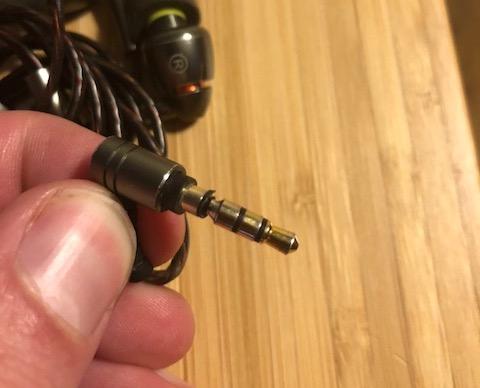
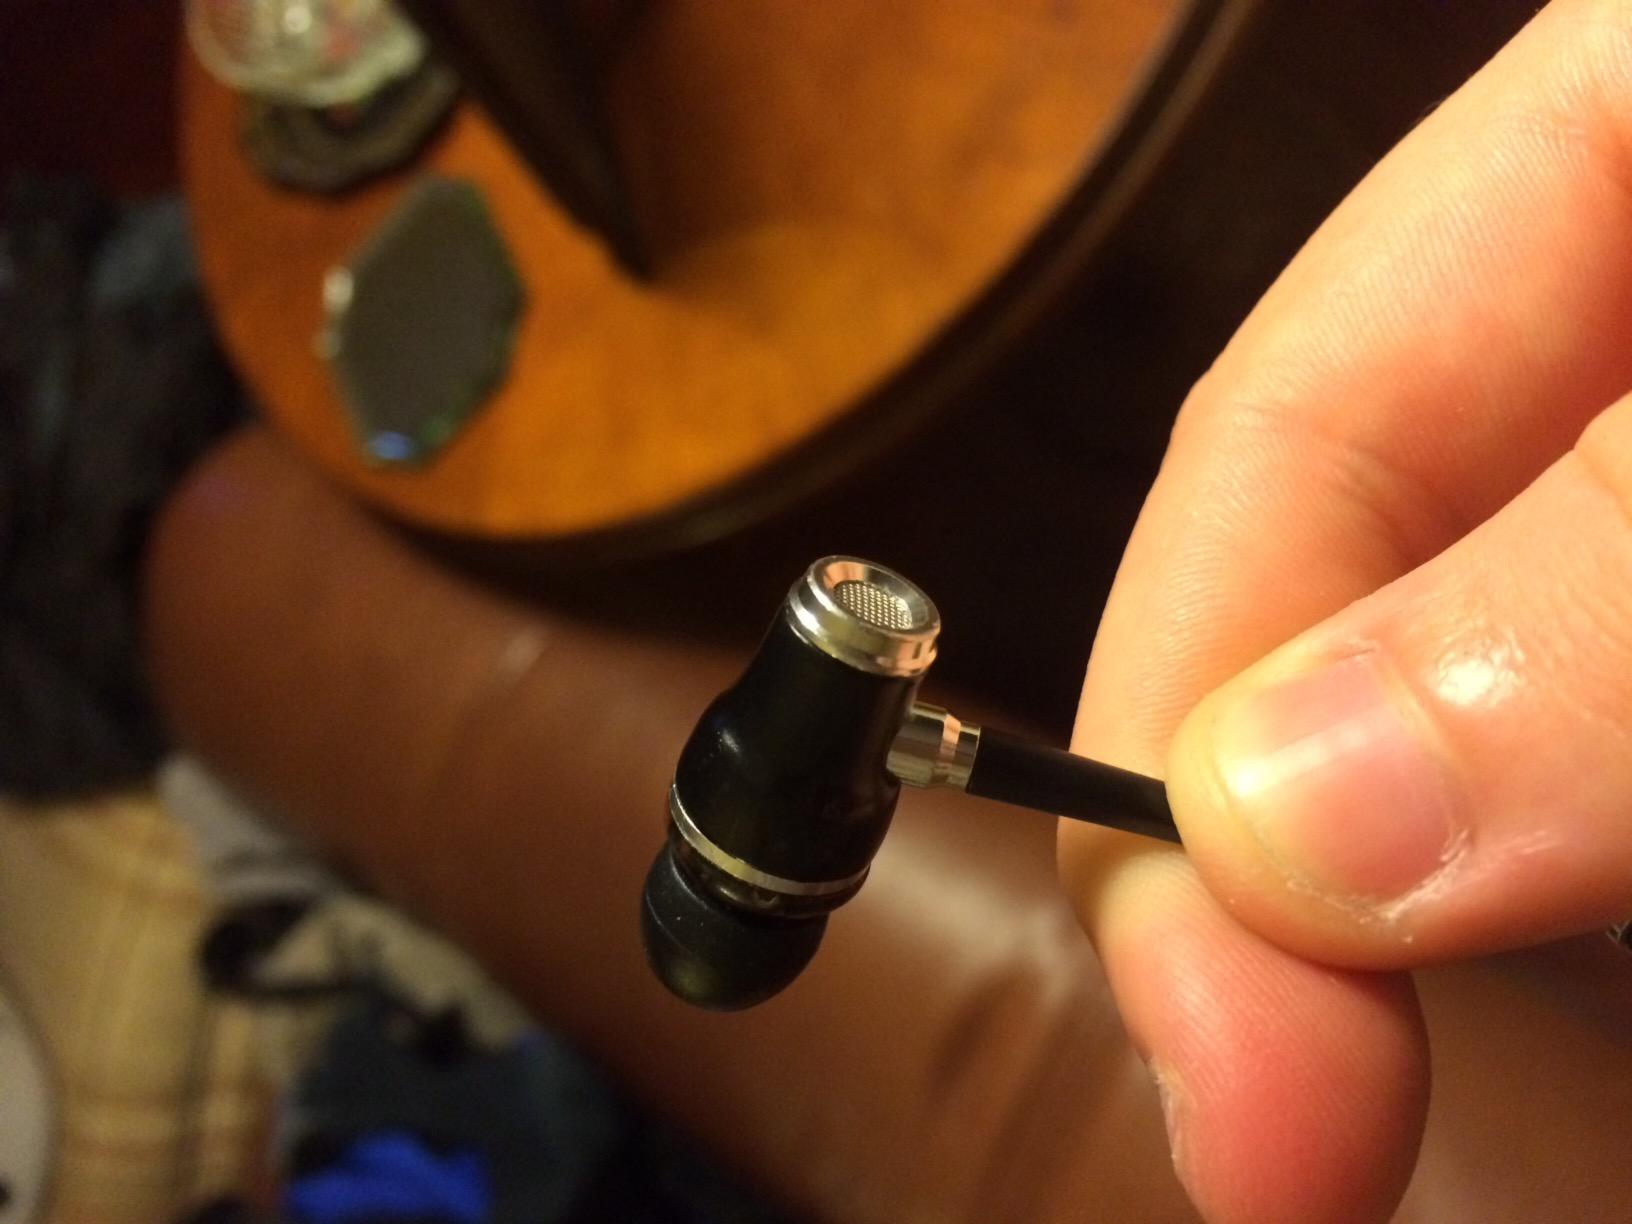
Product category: headphones
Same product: no